Ossett Town Hall

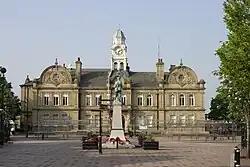
Ossett Town Hall

Ossett Town Hall is a municipal building in the Market Place, Ossett, West Yorkshire, England. The town hall, which was the headquarters of Ossett Borough Council until 1974, is a grade II listed building.